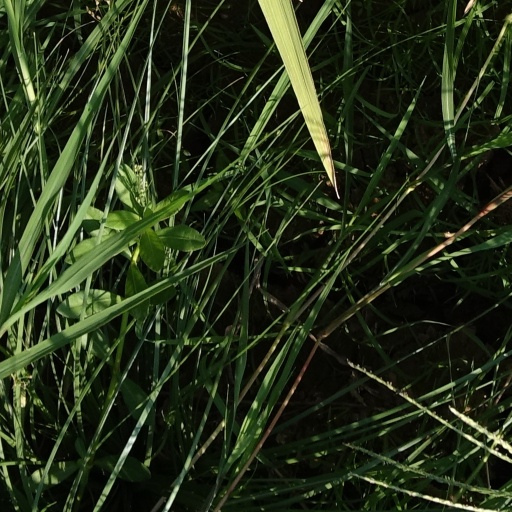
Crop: rice